Swarovski Kristallwelten

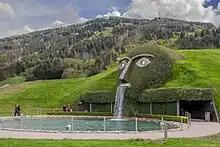
"The Giant" at entrance to Swarovski Crystal Worlds

Swarovski Kristallwelten ("Crystal Worlds") is an experience attraction created by André Heller for the crystal glass manufacturer Swarovski, consisting of a park, art museum, retail area, and restaurant. It opened in 1995 and is located in the Austrian Tyrol, in the town of Wattens, Innsbruck-Land District, where the company was founded and still has its headquarters today. Kristallwelten, together with the Swarovski Kristallwelten Store in Innsbruck and Vienna, form D. Swarovski Tourism Services GmbH.